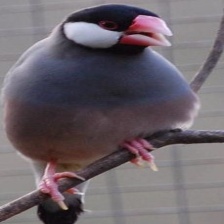
Species: JAVA SPARROW
Scientific name: LONCHURA ORYZIVORA